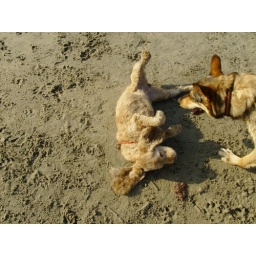
Took Star and Baby to dog beach in Long Beach on Sunday April 20th